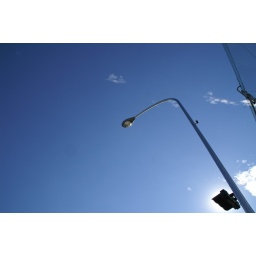
street lamp in blue sky